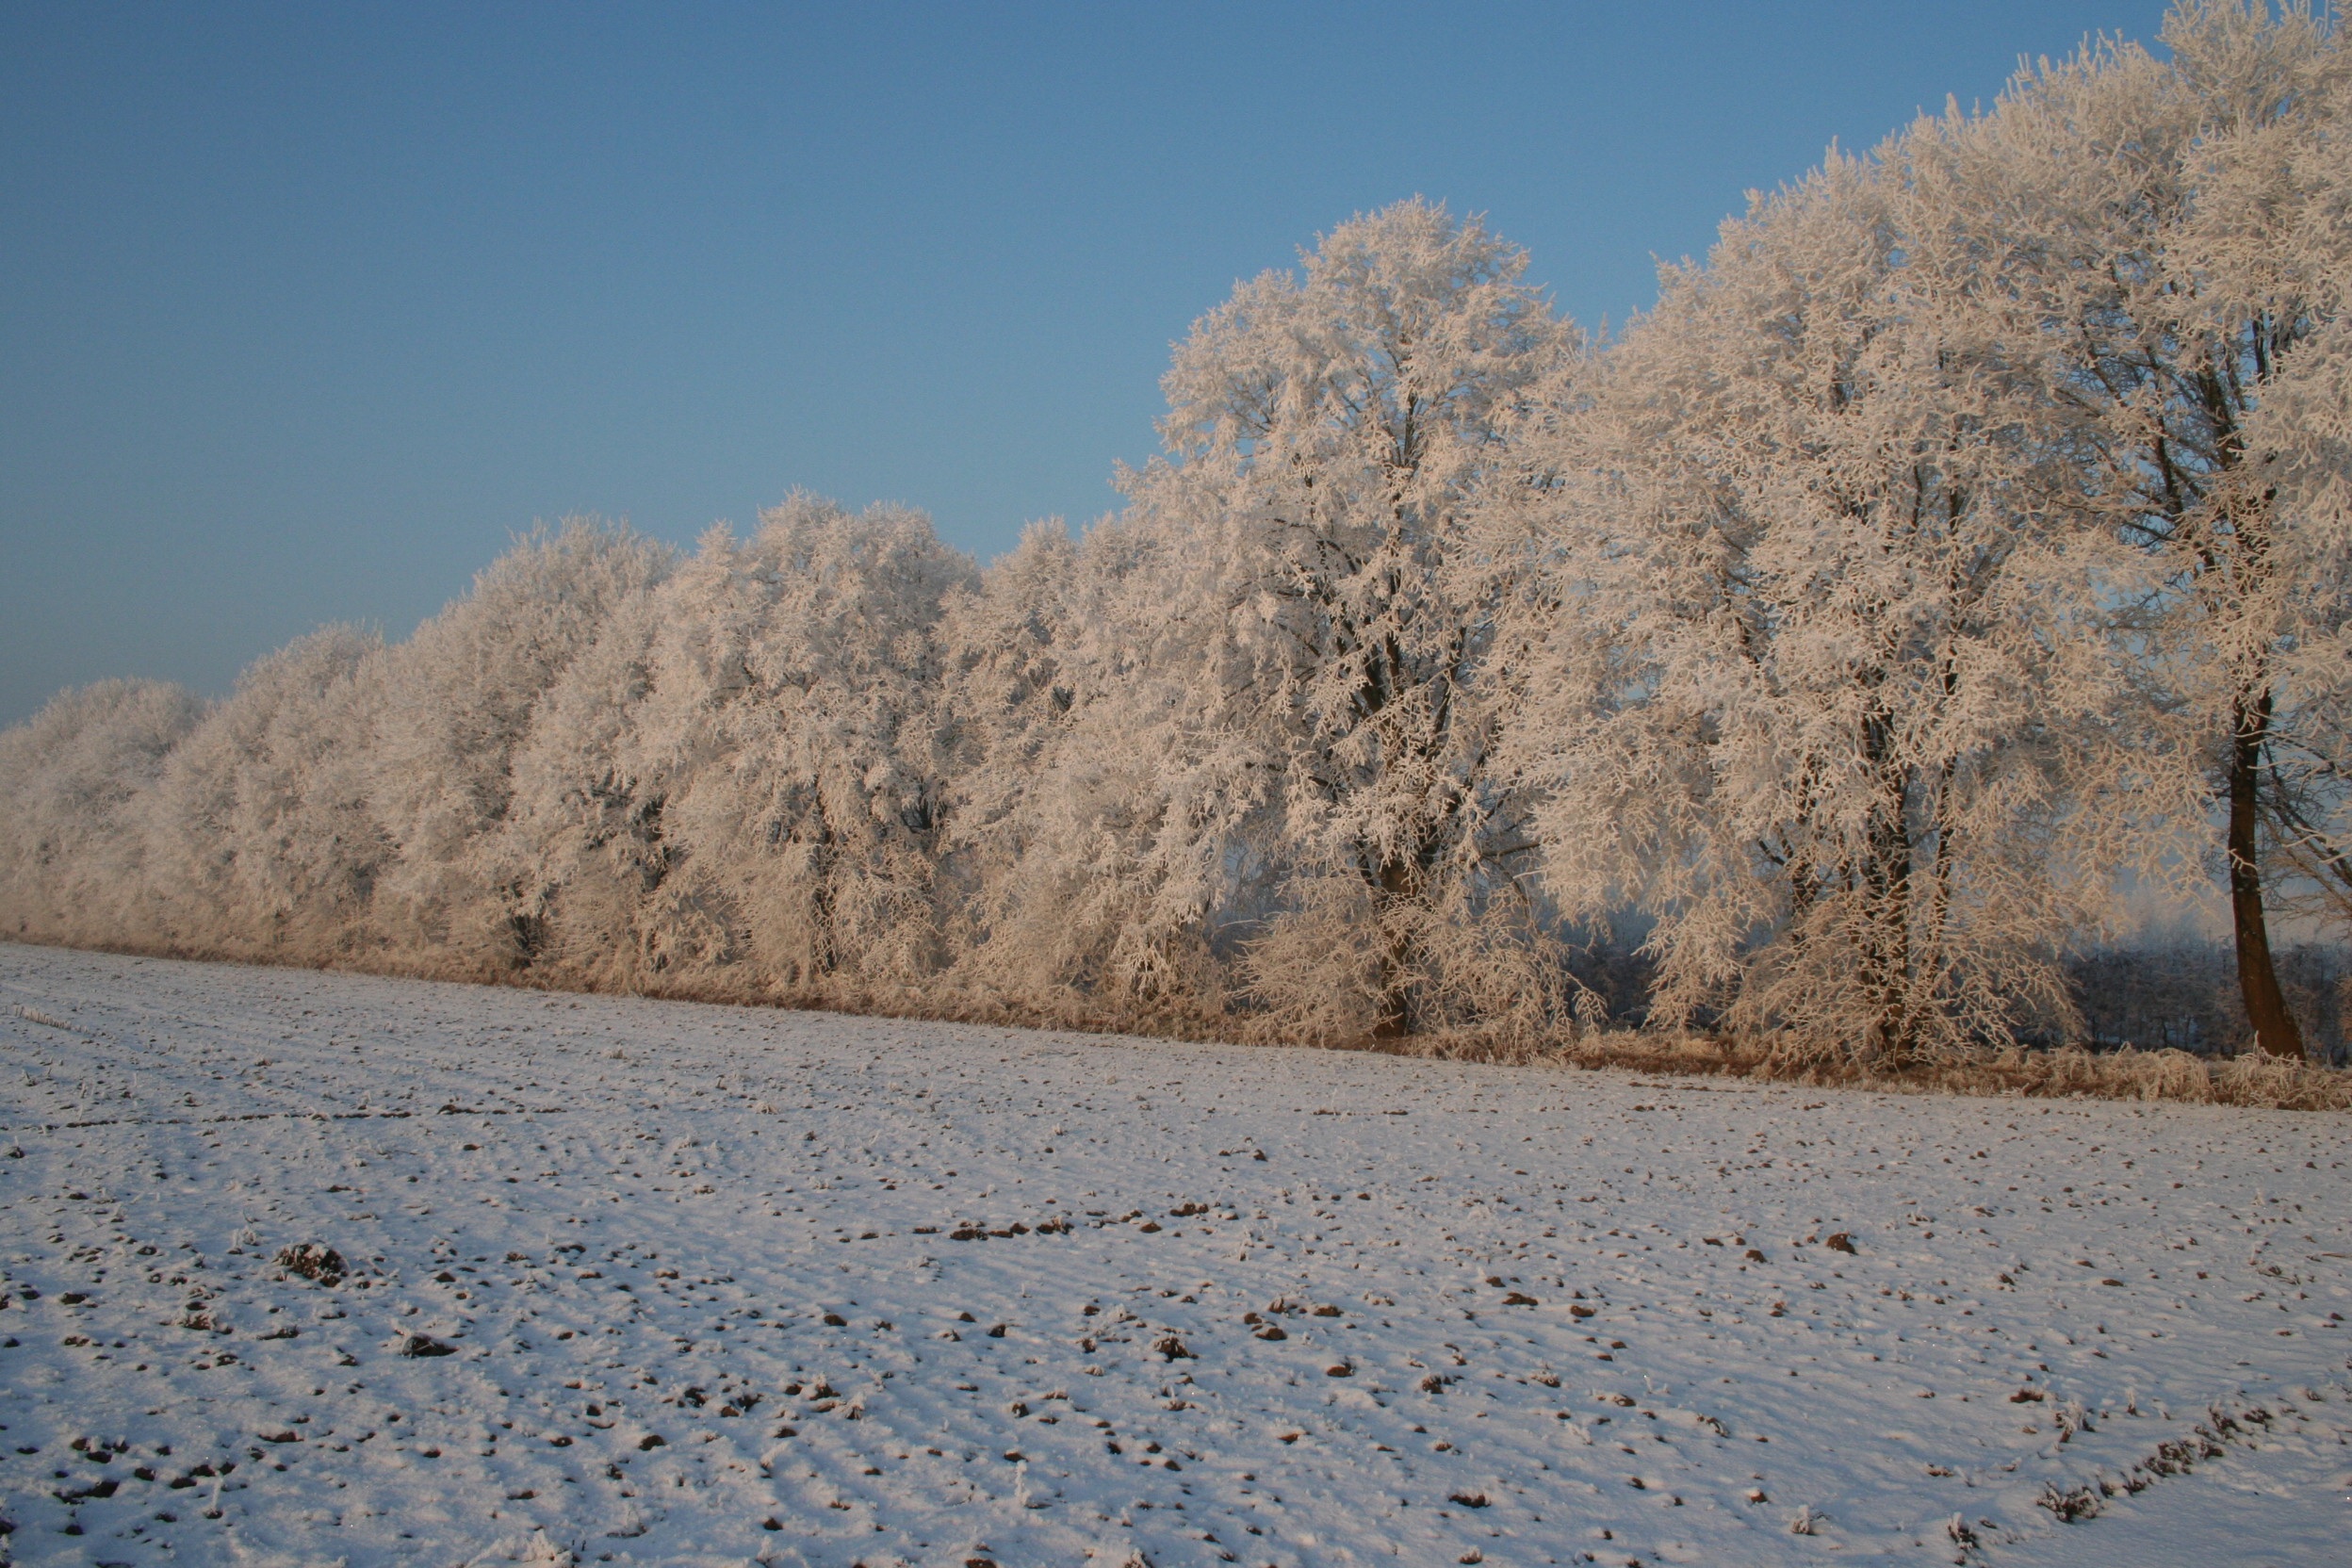
landscape, sand, wilderness, mountain, snow, winter, hill, lake, frost, valley, weather, season, geology, plateau, habitat, ecosystem, tundra, landform, natural environment, mountainous landforms